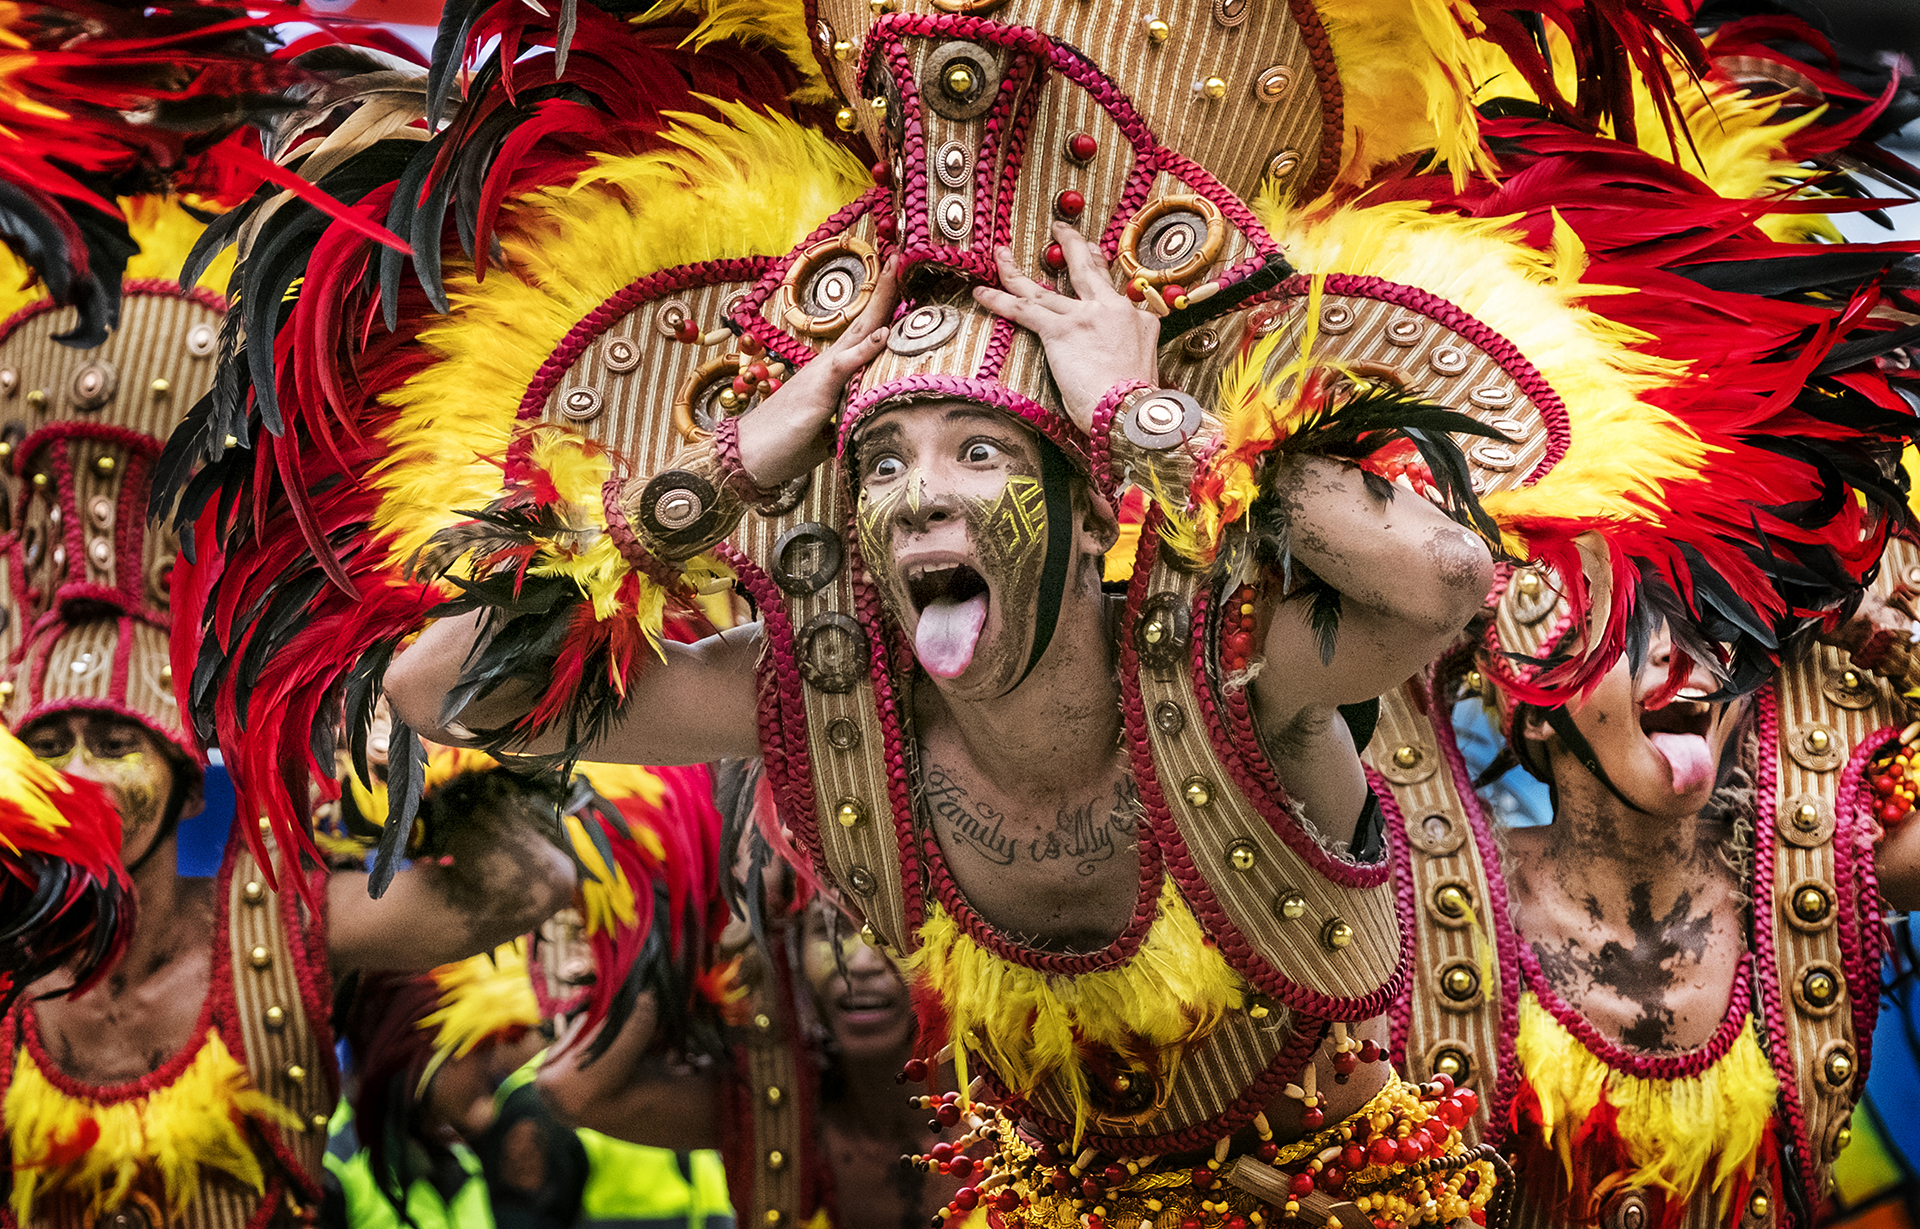
dance, festival, philippines, carnival, tribe, event, tradition, art, computer wallpaper